Hawker Siddeley Trident

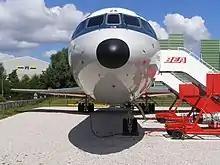
Offset nosewheel to accommodate a large avionics bay beneath the flight deck

From the outset, the DH.121 was planned to employ avionics that were very advanced for the period. Among other capabilities, they would offer automatic approach and landing within a few years of service entry. The avionics were also to have triplicated components for reliability and to allow "majority 2:1 voting" for aircraft guidance during automatic approach and landing. The physical dimensions of most avionics of the period required them to be housed in a large compartment beneath the Trident's flight deck; the compartment's size was among the factors dictating a distinctive nose undercarriage design, with the nose landing gear offset by to the port side and retracting sideways to stow across the DH.121's longitudinal axis.